Santa Cruz Looff Carousel and Roller Coaster

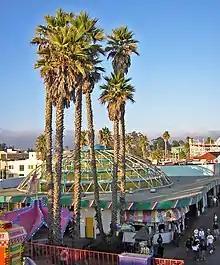
Roof of the Carousel

The Giant Dipper is a classic wooden roller coaster, located astride the LeBrandt Avenue entrance to the park. It has a wooden track which is approximately in length, and the height of the lift is approximately . The track is colored red with white supports. When built in 1924, of lumber was used. The track is inspected every two hours.